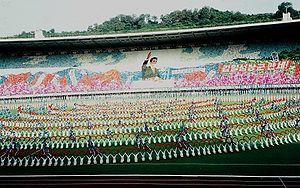
Un spectacle de masse, aussi appelé gymnastique de masse dans certains cas ou encore sous l'expression anglaise mass games, est un spectacle vivant dans lequel prend part un grand nombre de personnes, généralement plusieurs milliers et jusqu'à plusieurs centaines de milliers, qui effectuent des mouvements coordonnés selon une chorégraphie très précise et sur un accompagnement musical. Le grand nombre de participants permet de mettre en avant les mouvements de groupe au détriment des performances individuelles. Cette spécificité nécessite de vastes espaces comme de grandes places publiques ou des stades afin que les participants puissent y évoluer ; elle permet des effets visuels généralement appréciés depuis une certaine distance, voire depuis un point de vue en hauteur. Ces effets visuels peuvent être renforcés avec des accessoires comme des tenues de différentes couleurs, des rubans de gymnastique, des panneaux colorés, etc.